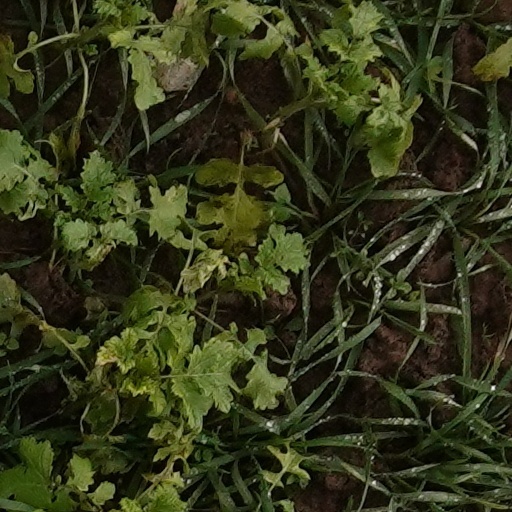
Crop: wheat